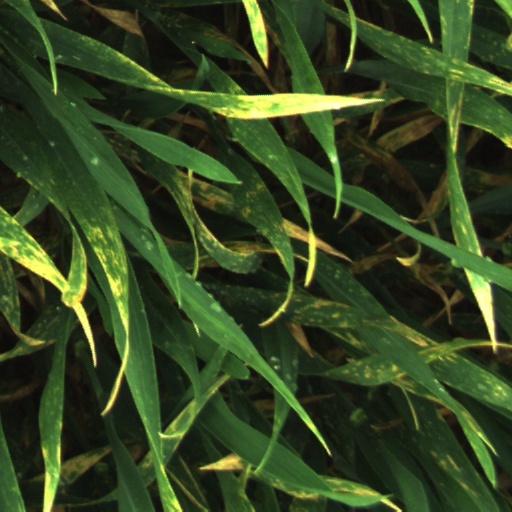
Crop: wheat